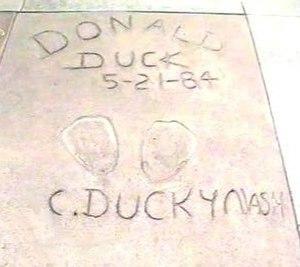
Donald Fauntleroy Duck, ou simplement Donald [dɔnald dœk], est un personnage de fiction développé, entre autres, par l'animateur Dick Lundy en 1934 pour le compte des studios Disney. Sa première apparition au cinéma a lieu le 9 juin 1934 sous la forme d'un canard en costume marin, dans le film Une petite poule avisée.
Le Grauman's Chinese Theatre, aujourd'hui TCL Chinese Theater, est une salle de cinéma située au 6928 Hollywood Boulevard, à Los Angeles en Californie. Situé le long du Walk of Fame, il est classé « Monument historique-culturel de Los Angeles » le 5 juin 1968 par le conseil municipal de Los Angeles.